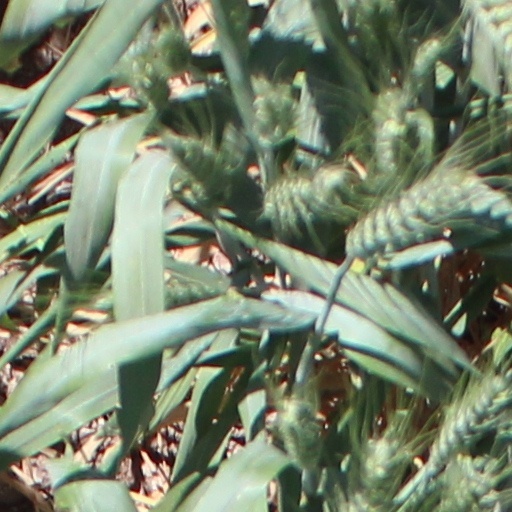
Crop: wheat